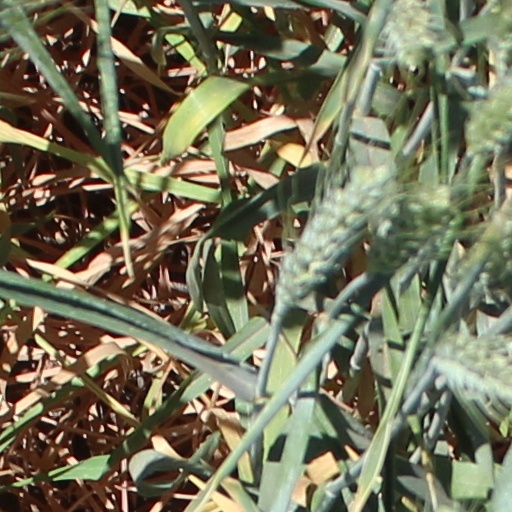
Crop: wheat